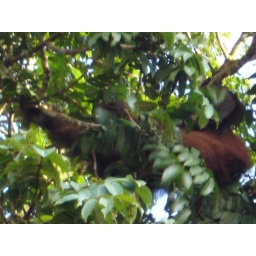
.... though it may look like an orange blob in a tree you!